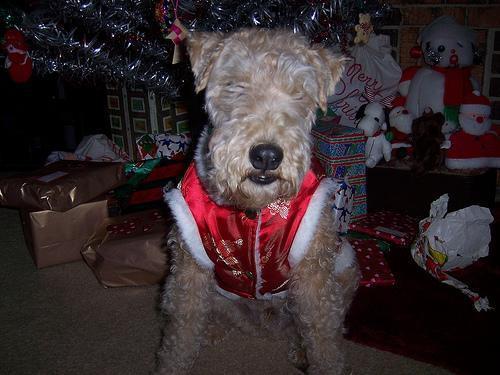
Lakeland_terrier